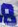
Number: 8